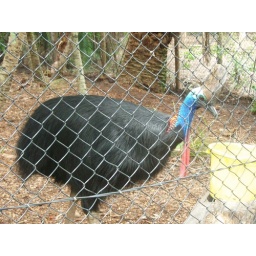
This cassowary is scarier in person despite a fence between us.